Abortion-rights movement

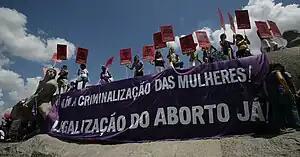
Abortion rights activists in São Paulo, Brazil

Abortion-rights movements, also self-styled as pro-choice movements, are movements that advocate for legal access to induced abortion services, including elective abortion. They seek to represent and support women who wish to terminate their pregnancy without fear of legal or social backlash. These movements are in direct opposition to anti-abortion movements.